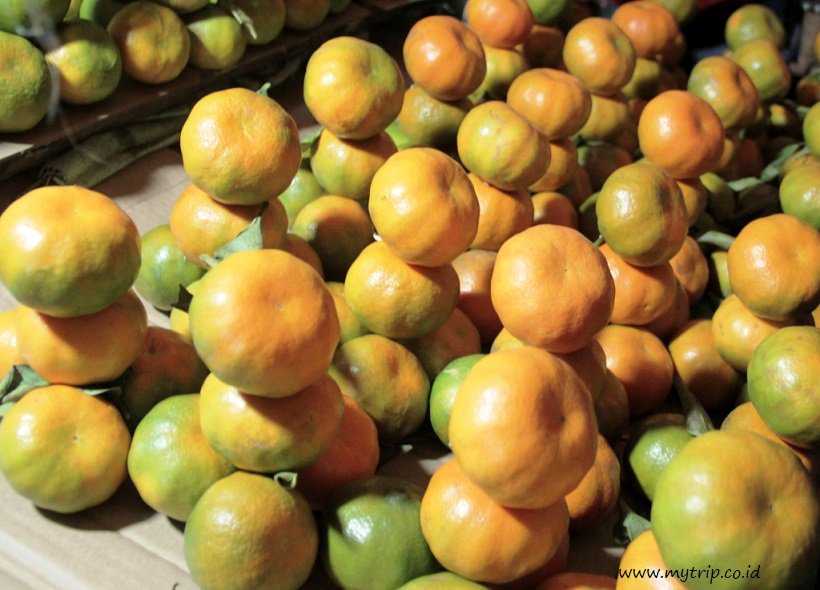
Label: Orange